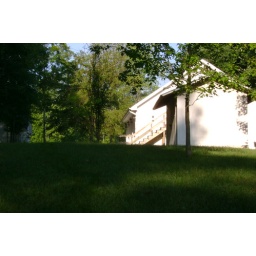
I am standing at the back of the dog play area and the garden shed and detached garage is in the background.